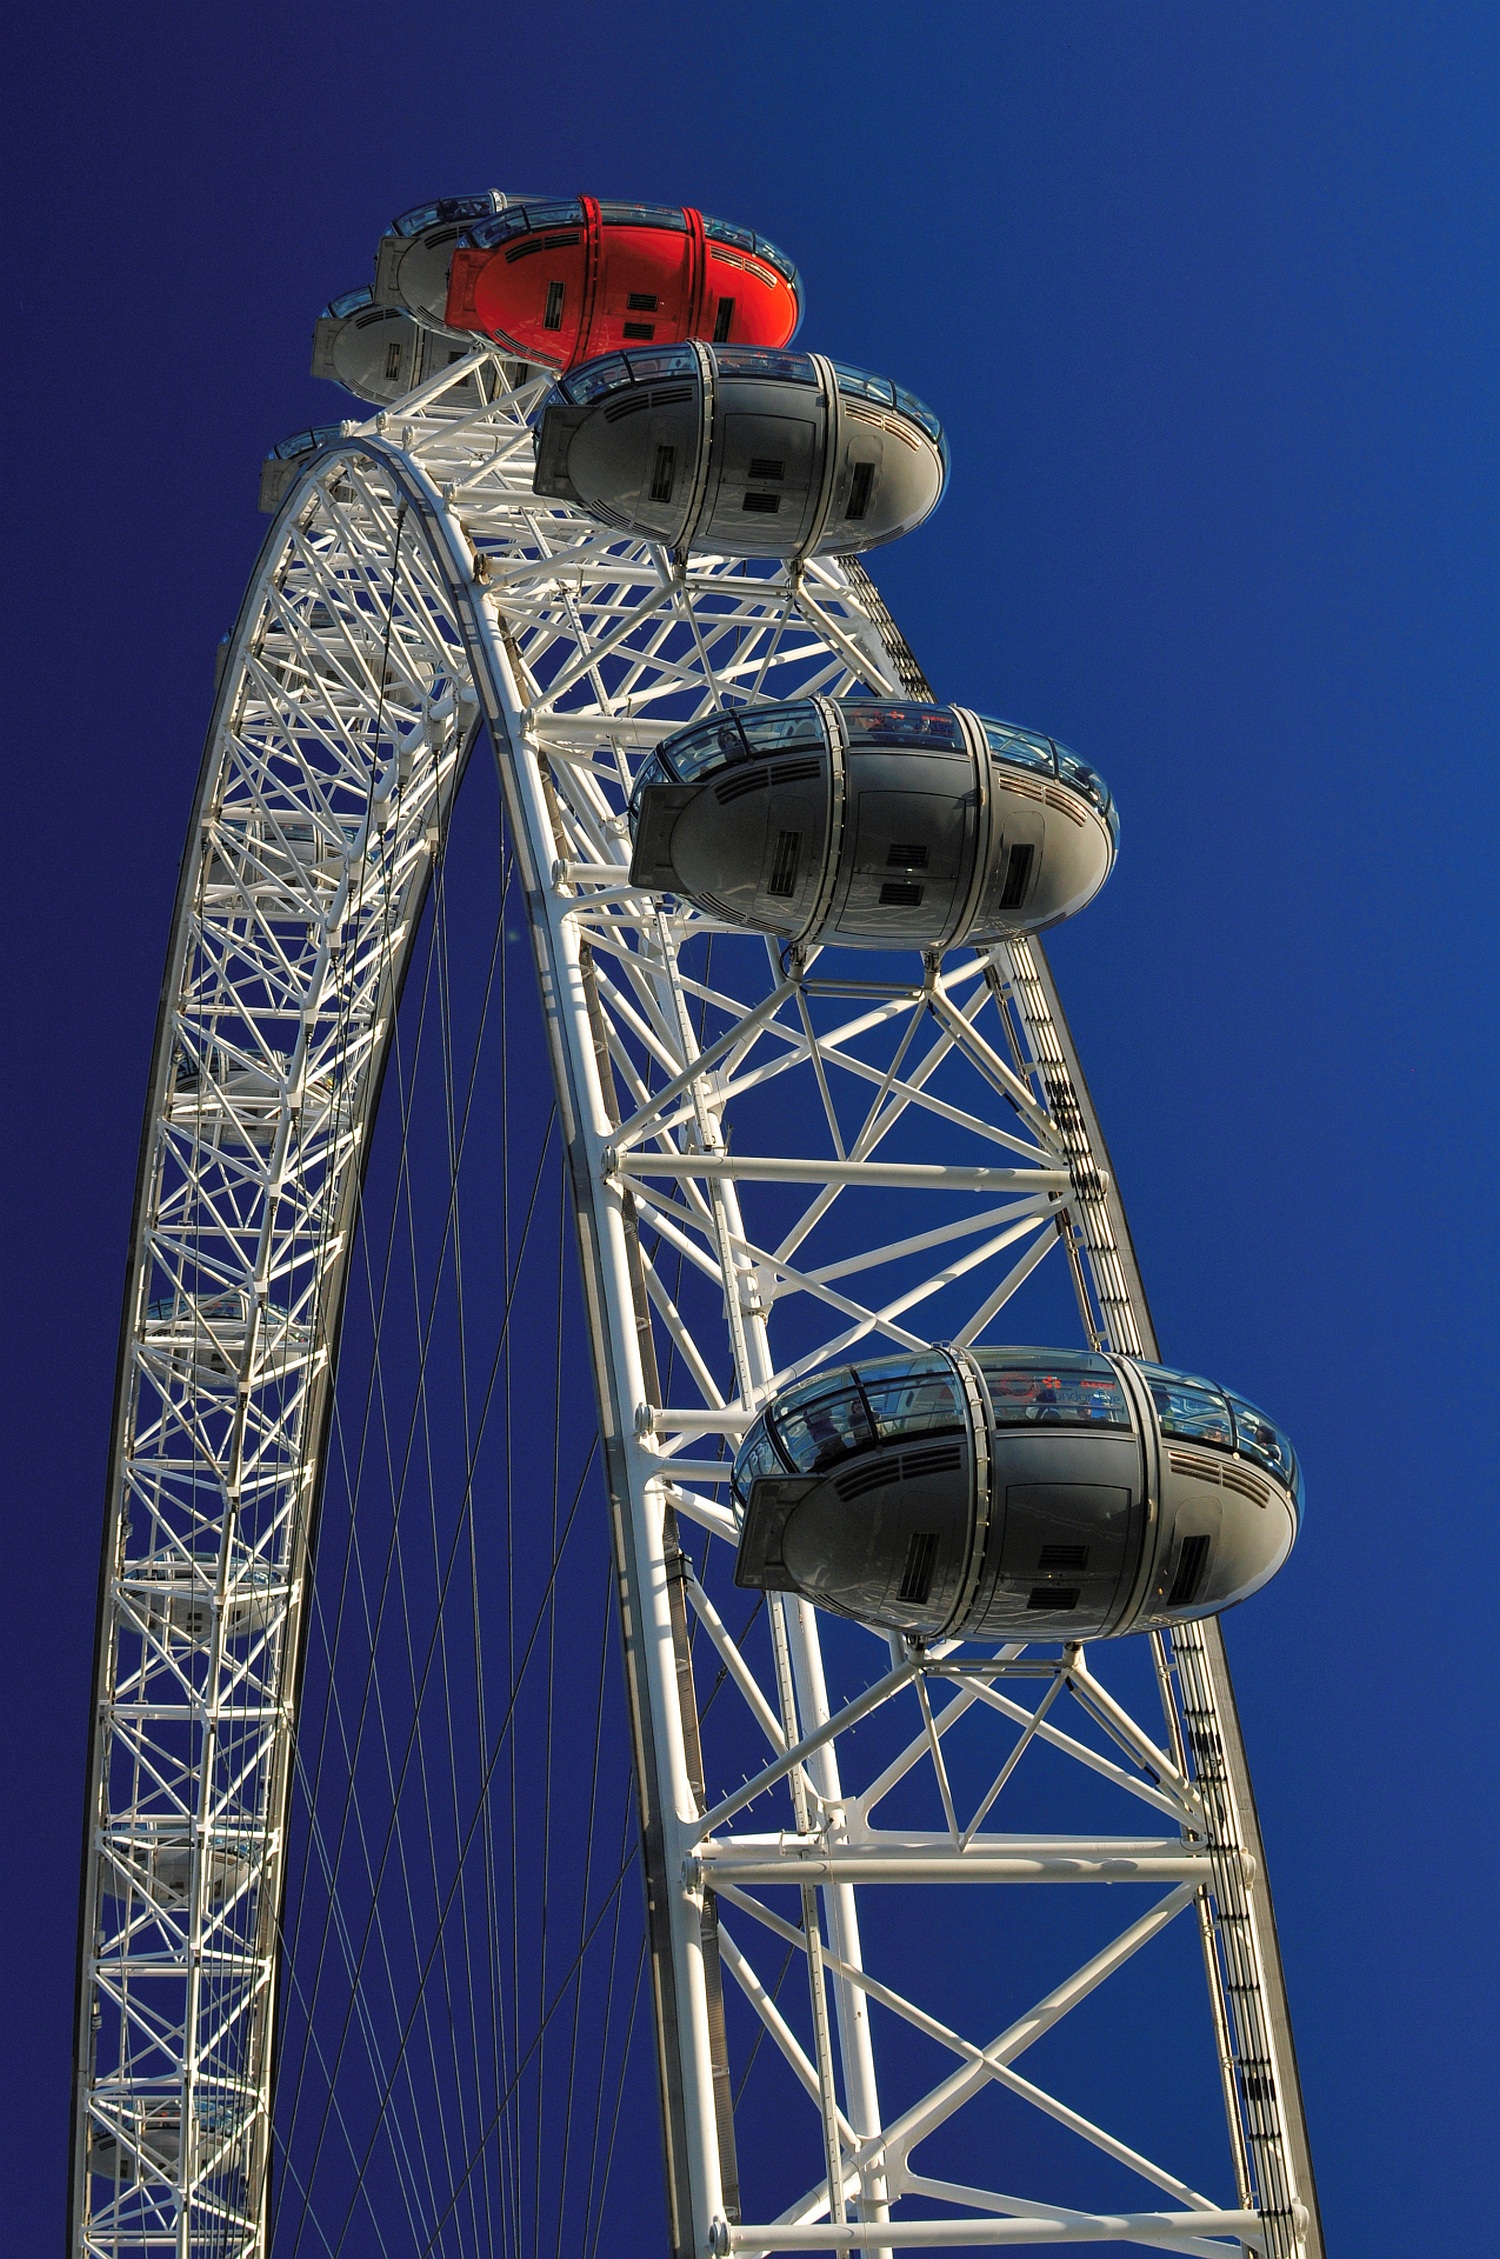
ferris wheel, amusement park, tower, mast, blue, tourist attraction, amusement ride